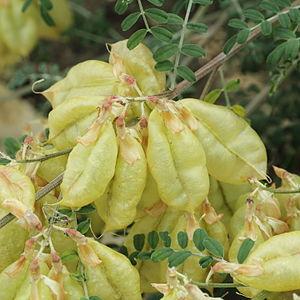
L’anémochorie est la dispersion par le vent des diaspores. Il s'agit d'un des trois types de dissémination assurée par un agent extérieur. C'est le mode de dispersion principal d'environ 90 % des espèces végétales.